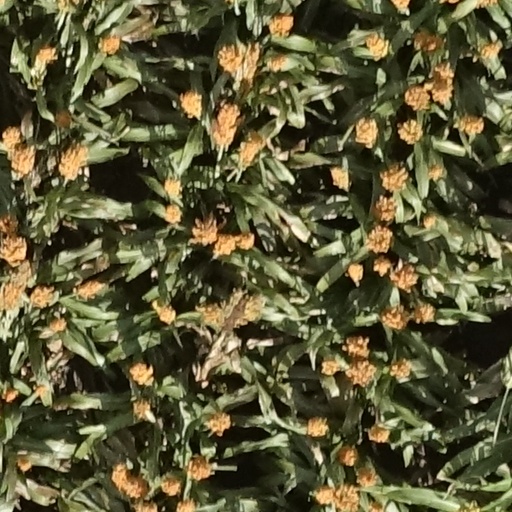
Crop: sorghum